Nutrient cycle

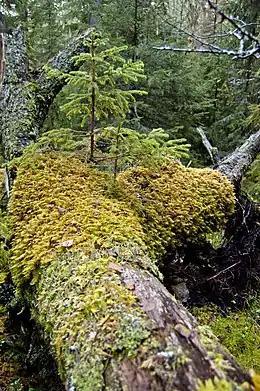
Fallen logs are critical components of the nutrient cycle in terrestrial forests. Nurse logs form habitats for other creatures that decompose the materials and recycle the nutrients back into production.

Earthworms, for example, passively and mechanically alter the nature of soil environments. The bodies of dead worms passively contribute mineral nutrients to the soil. The worms also mechanically modify the physical structure of the soil as they crawl about (bioturbation) and digest on the molds of organic matter they pull from the soil litter. These activities transport nutrients into the mineral layers of soil. Worms discard wastes that create worm castings containing undigested materials where bacteria and other decomposers gain access to the nutrients. The earthworm is employed in this process and the production of the ecosystem depends on their capability to create feedback loops in the recycling process.